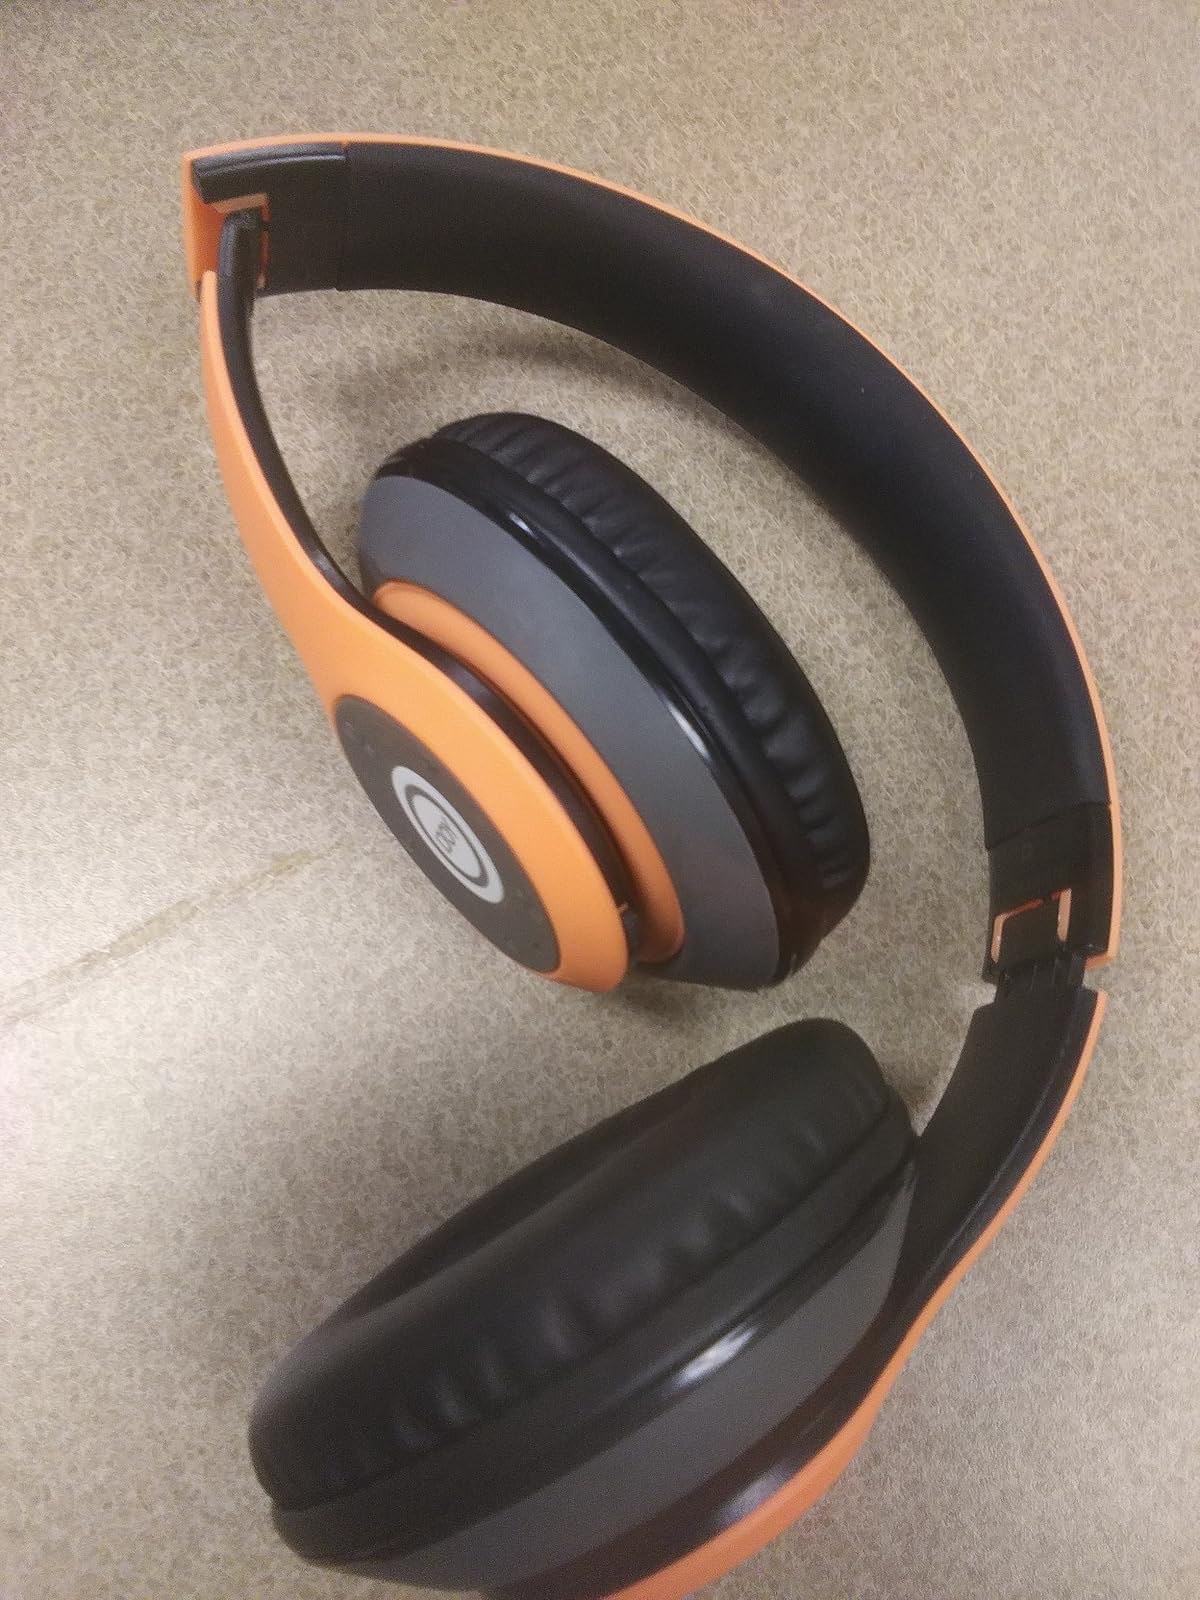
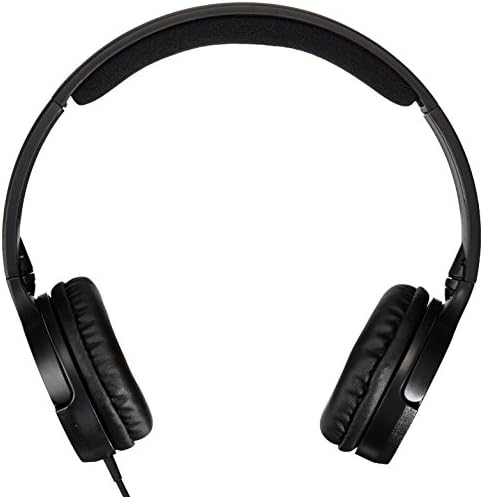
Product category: headphones
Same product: no